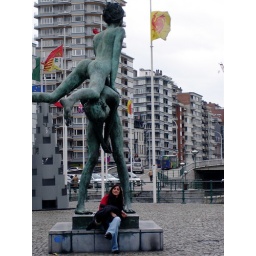
I have a odd face in this~ was tired after driving in a car for 3 hours non-stop...